Double-stack rail transport

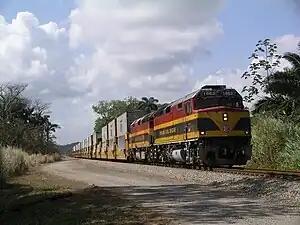
Double stack train on the Panama Canal Railway

On the vast majority of its network, Europe has more restricted loading gauge and train weight limits as well as axle load limits. In other words, many bridges and tunnels are too low for double-stacking. In addition, since European electrification standards generally predated double stacking and were not designed to accommodate for larger clearances than those permitted by existing bridges and tunnels, the overhead catenary in Europe is also too low to accommodate double stacking. Only a few newly built routes make accommodation for possible double stacking in the future such as the Betuweroute in the Netherlands which however links to no other railway line allowing double stacking.